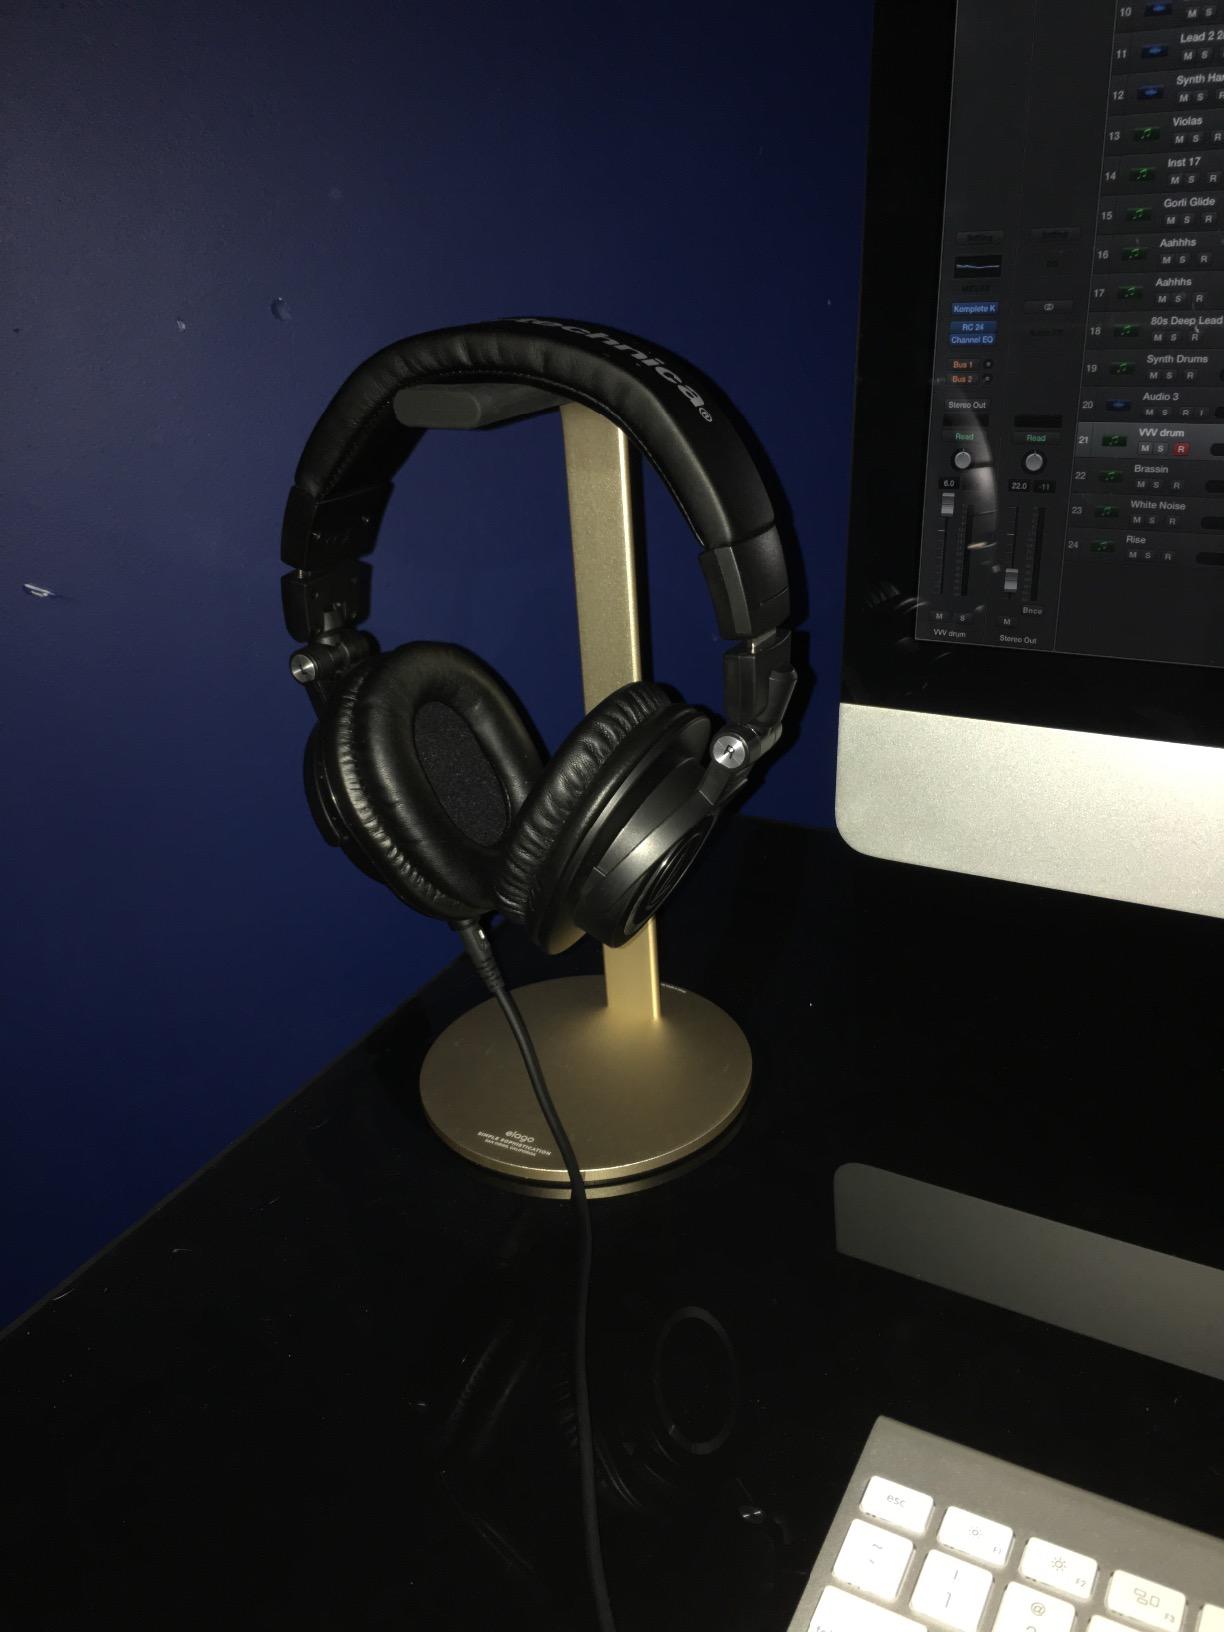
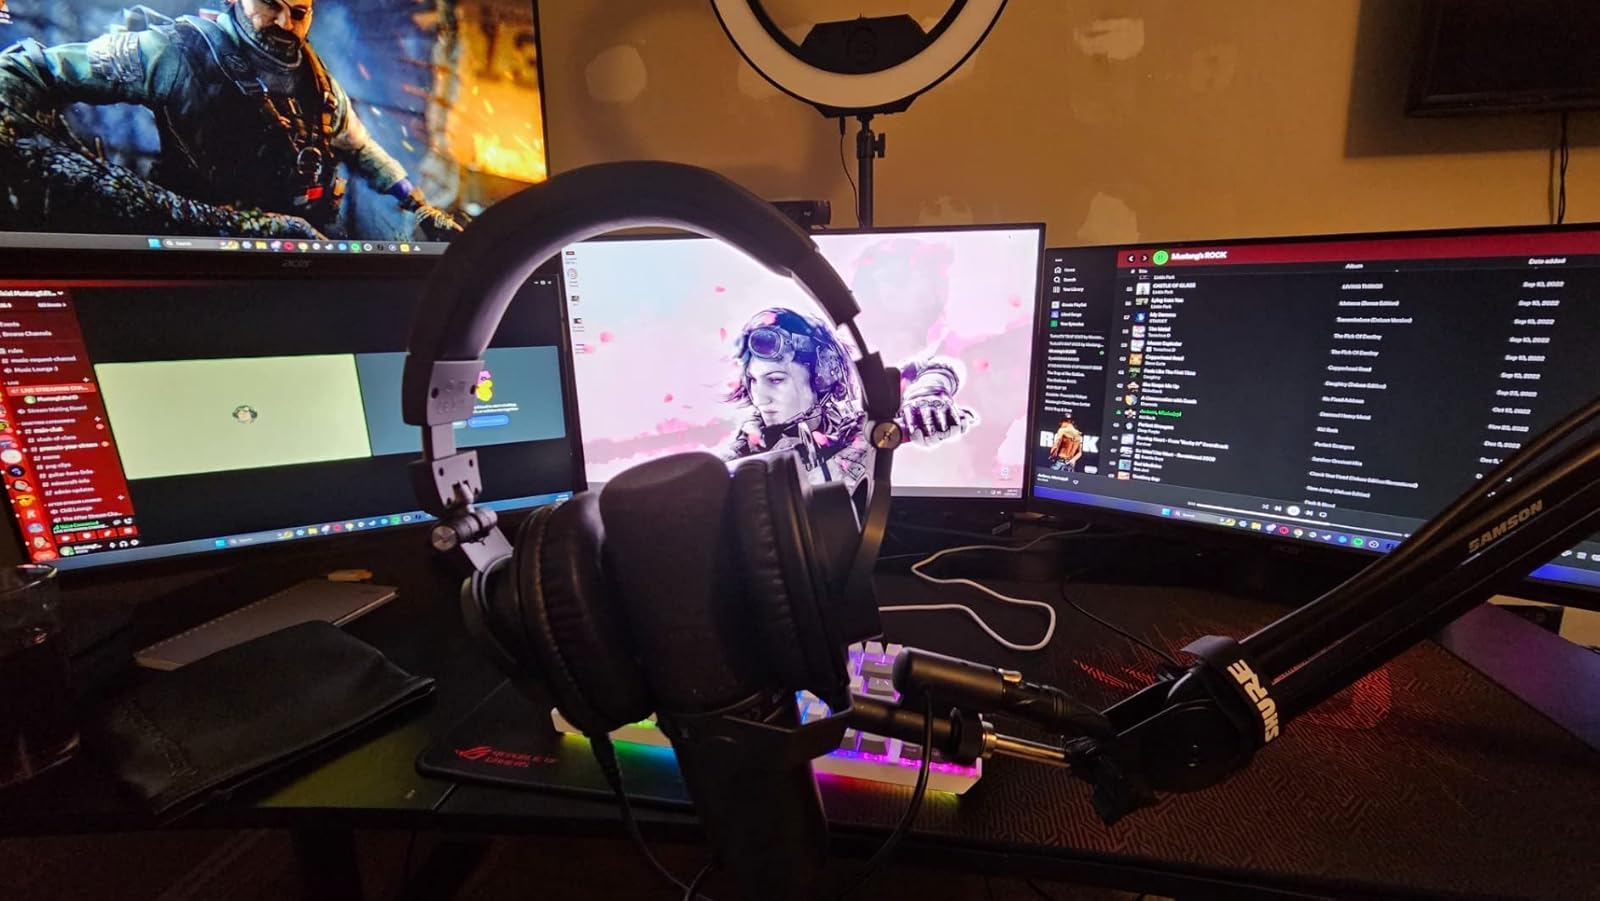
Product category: headphones
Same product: yes